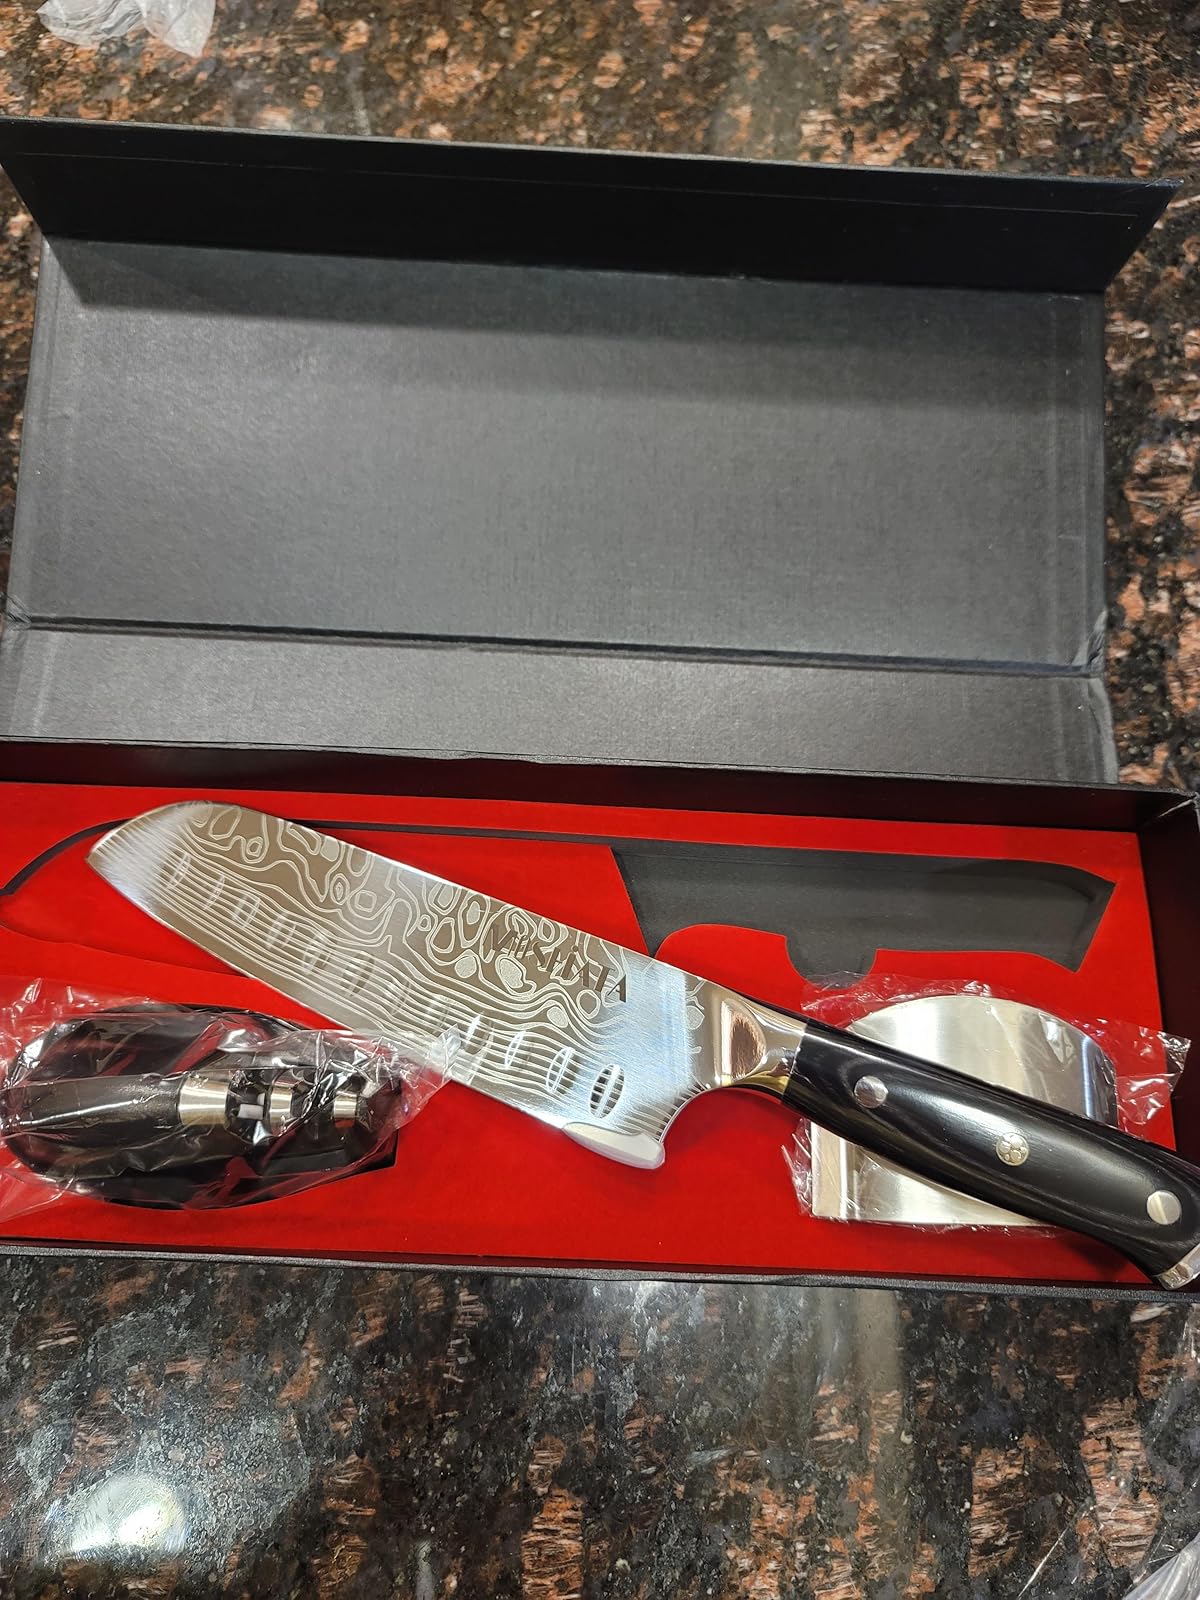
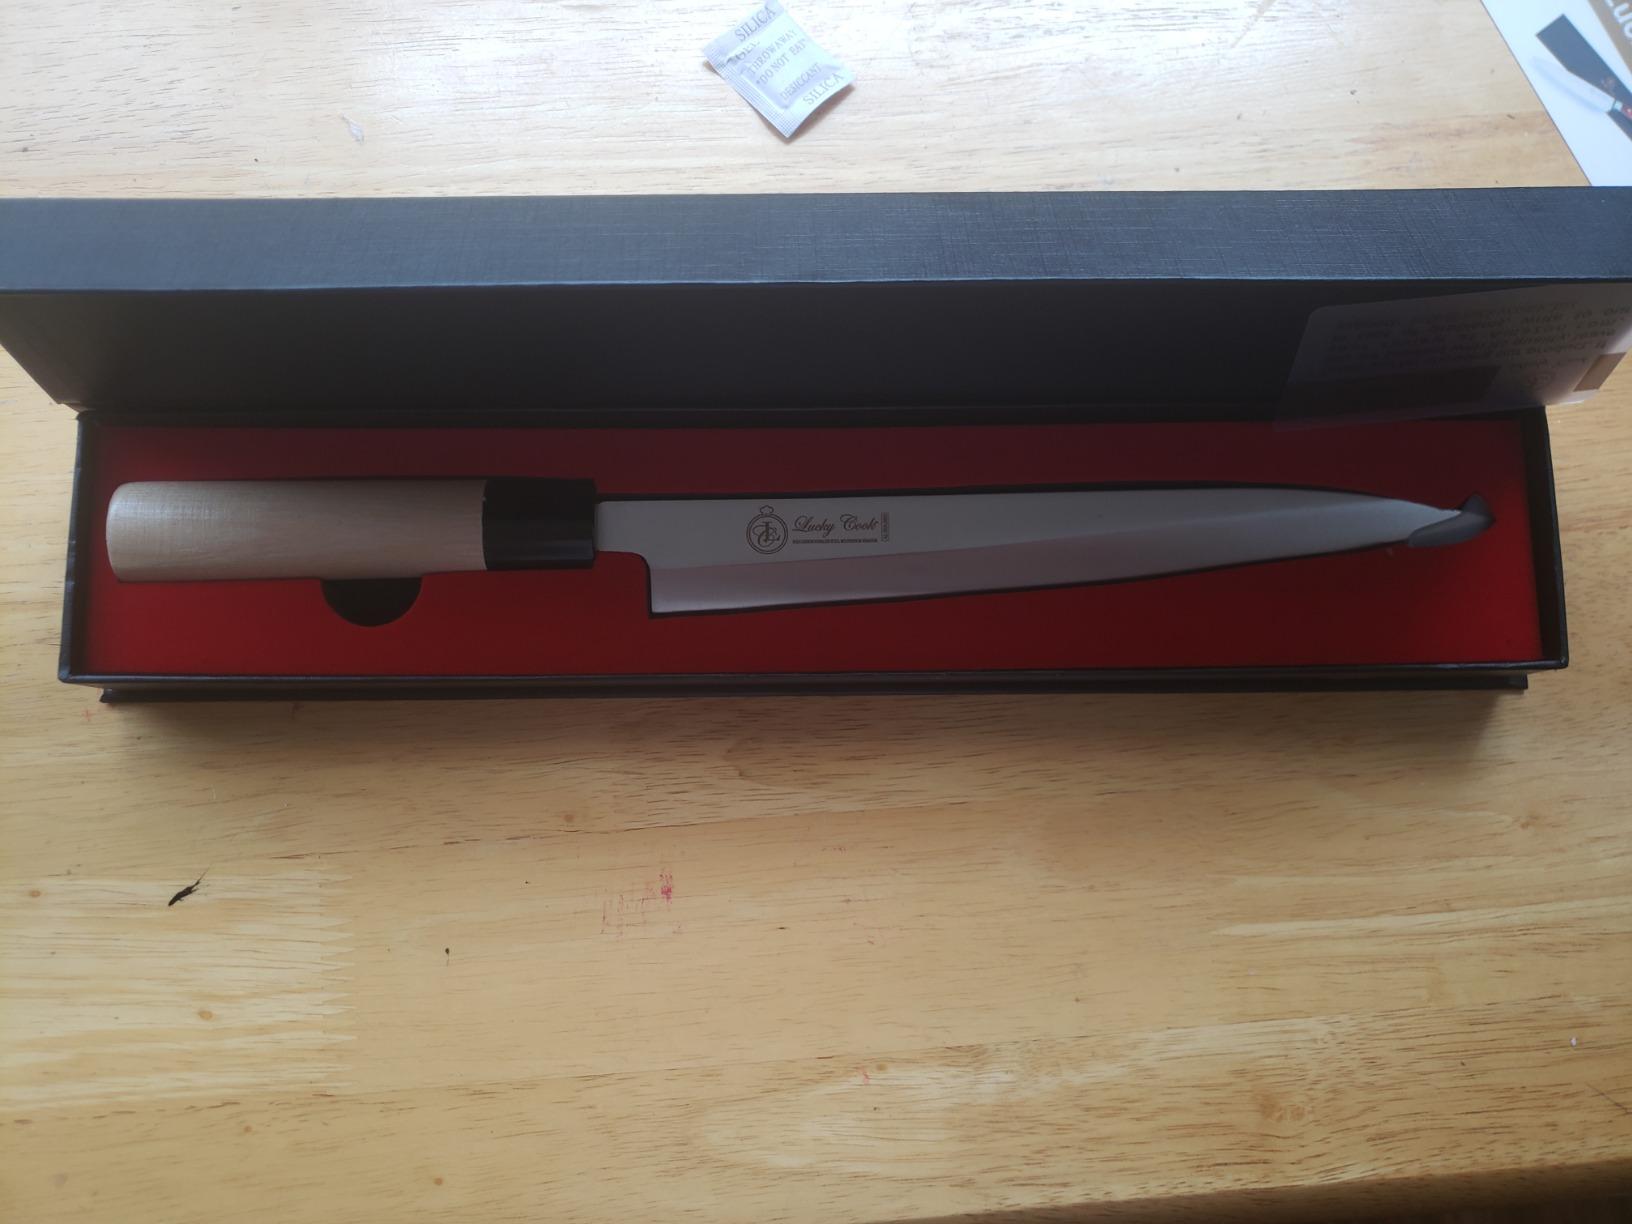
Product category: items_knife
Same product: no